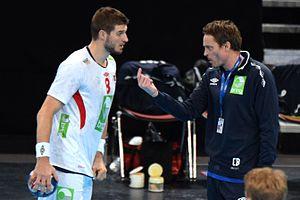
Bjarte Myrhol et Christian Berge , le 10 janier 2016 lors du match Norège / Qatar durant la Golden League à l'AccordHotel Arena (Paris).
Bjarte Håkon Myrhol, né le 29 mai 1982 à Oslo, est un joueur de handball international norvégien évoluant au poste de pivot.
Christian Berge, né le 19 juillet 1973 à Trondheim, est un ancien joueur de handball norvégien évoluant au poste de demi-centre. Il est désormais entraîneur et est à ce titre sélectionneur de l'équipe nationale de Norvège depuis 2015.